No. 77 Wing RAAF

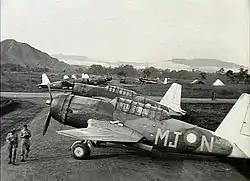
Vengeance dive bombers of No. 21 Squadron at Nadzab, Papua New Guinea, in February 1944

No. 77 Wing formed the attack component of No. 10 Operational Group (No. 10 OG), which was established on 13 November 1943. The group was to act as a mobile strike force capable of supporting Allied ground and naval units while they advanced against the Japanese in the South West Pacific Area (SWPA), as distinct from the RAAF's area commands in Northern Australia, which had a geographically based static defence function. Led by Wing Commander E.G. Fyfe, No. 77 Wing consisted of three flying squadrons operating Vultee Vengeance dive bombers, and various ancillary units. The Vengeances, which had only recently been acquired by Australia, equipped Nos. 21, 23 and 24 Squadrons. They were to be protected on their attack missions by No. 10 OG's fighter component, No. 78 Wing, operating Curtiss Kittyhawks.